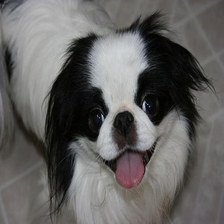
Species: dog
Breed: japanese chin